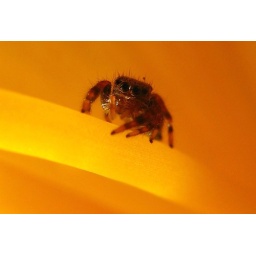
jumping spider in a yellow lily. taken in the early evening.